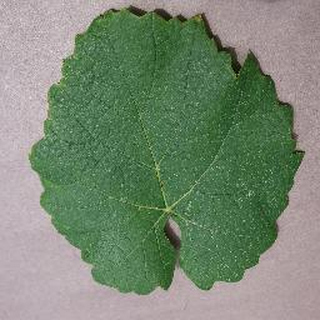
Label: healthy_grape